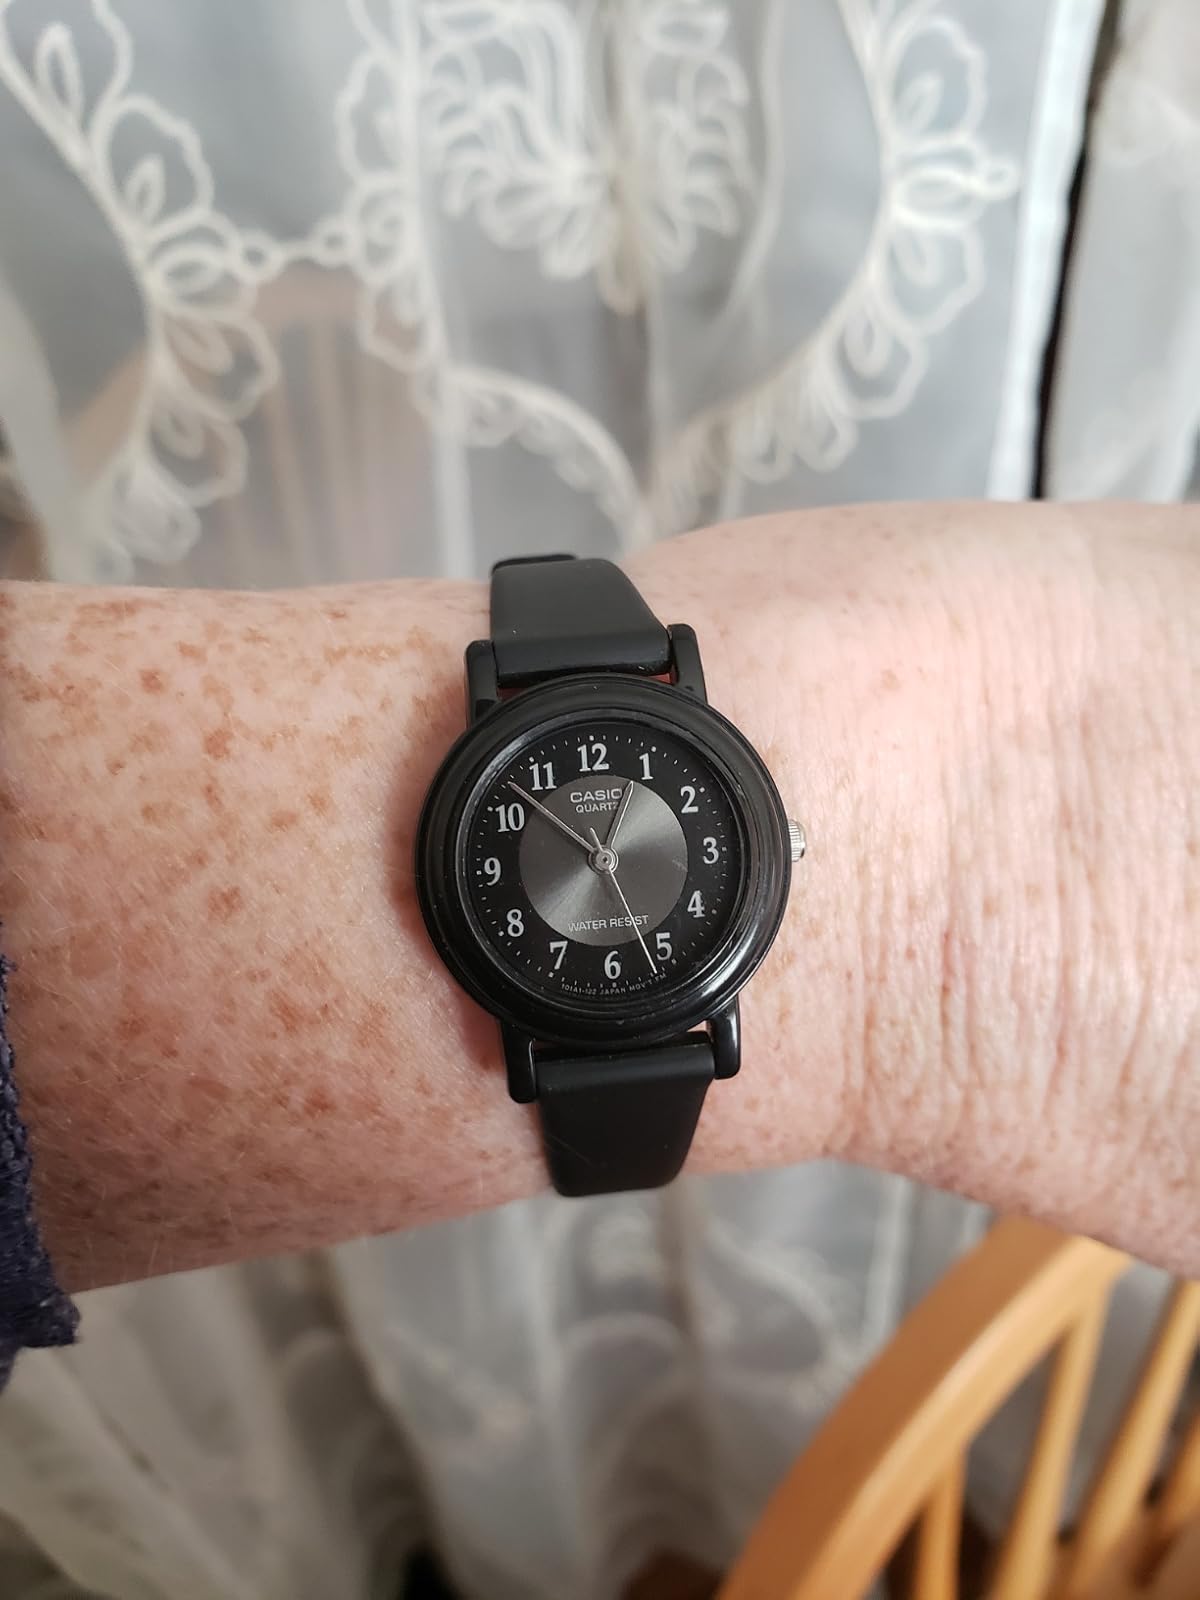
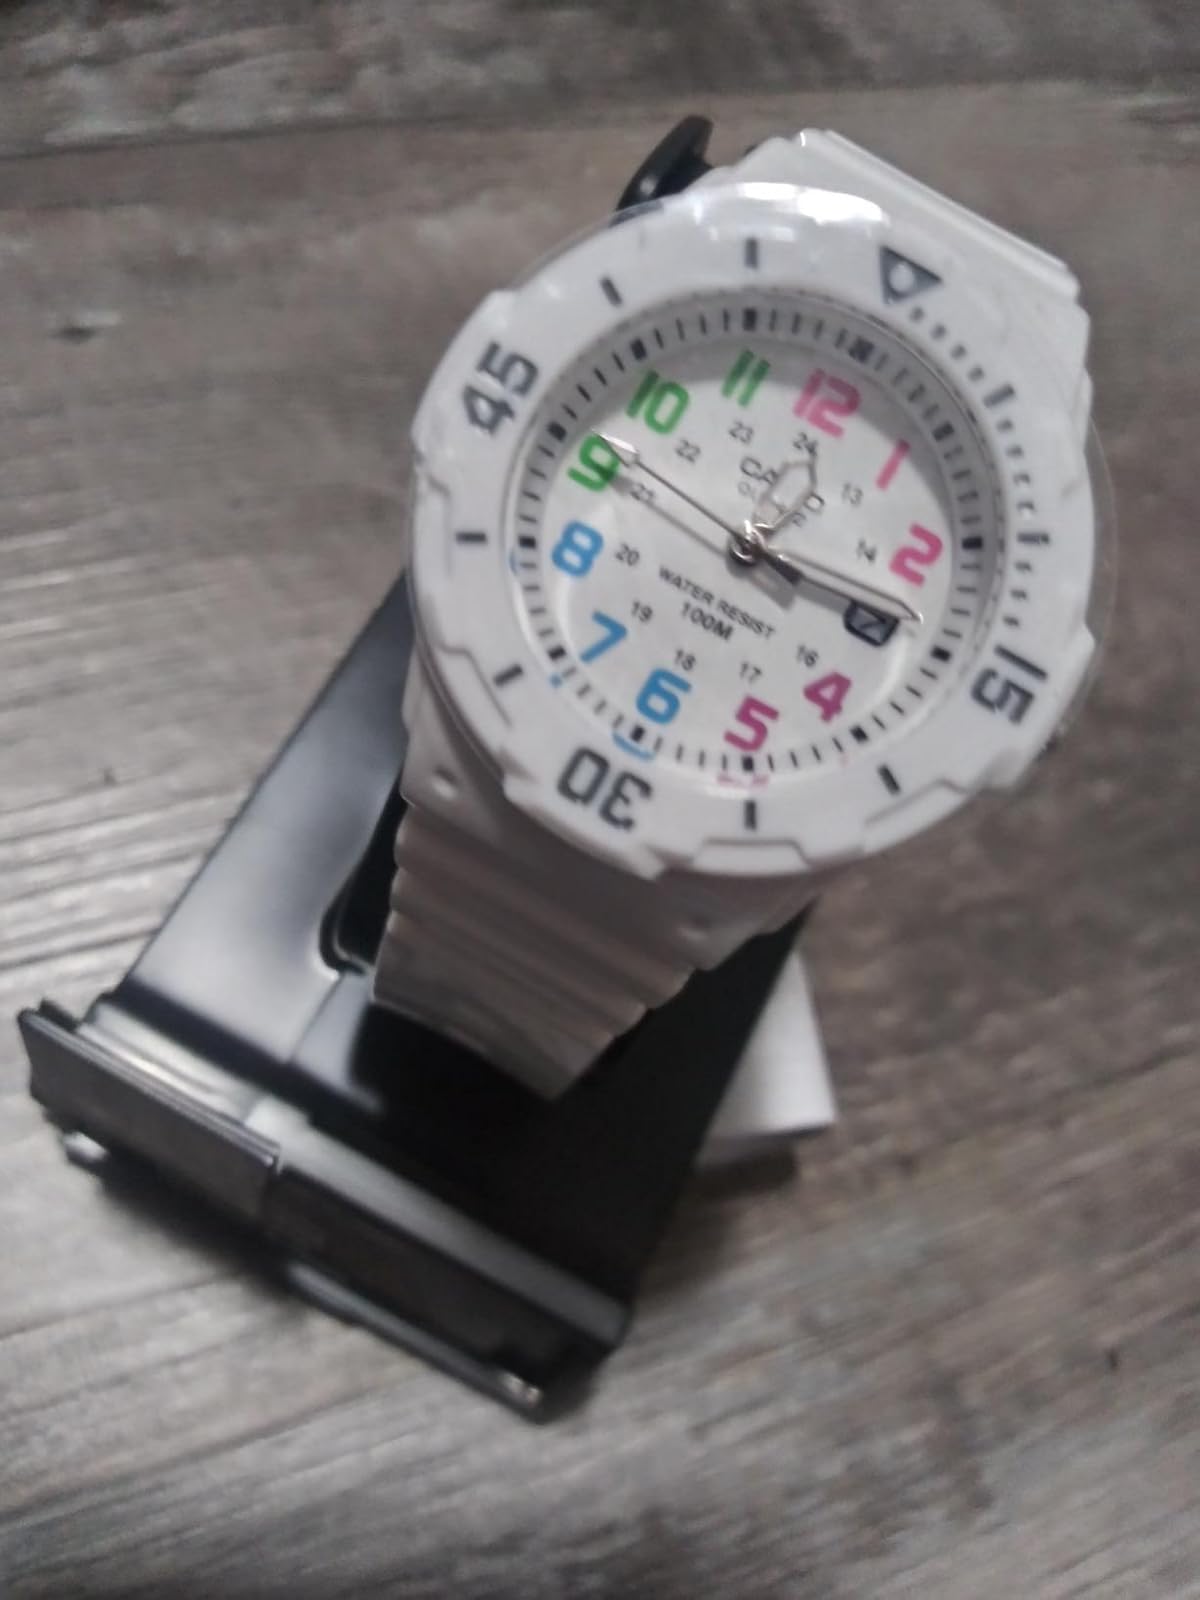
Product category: accessories_watch
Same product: no